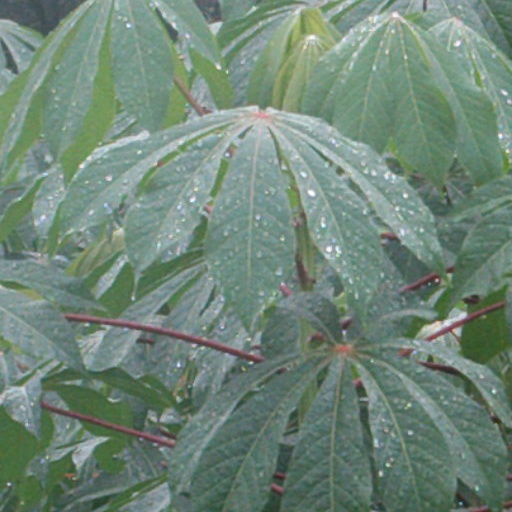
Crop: cassava